Yogachara

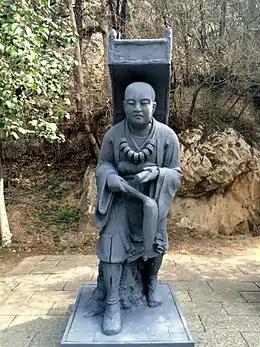
Statue of a traveling Xuanzang at Longmen Grottoes, Luoyang

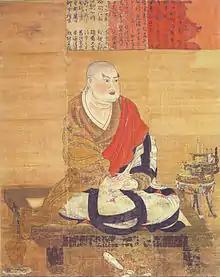
Kuījī (632–682), a student of Xuanzang

Translations of Indian Yogācāra texts were first introduced to China in the early 5th century CE. Among these was Guṇabhadra's translation of the "Laṅkāvatāra Sūtra" in four fascicles, which would also become important in the early history of Chan Buddhism. Influential 5th century figures include the translators Bodhiruci, Ratnamati, and Paramārtha. Their followers founded the Dilun ("Daśabhūmikā Commentary") and Shelun ("Mahāyānasaṃgraha") schools, both of which included Yogācāra and tathāgatagarbha elements. Modern scholars also hold that the "Awakening of Faith", a very influential work in East Asian Buddhism, was written by a member of the Dilun tradition.